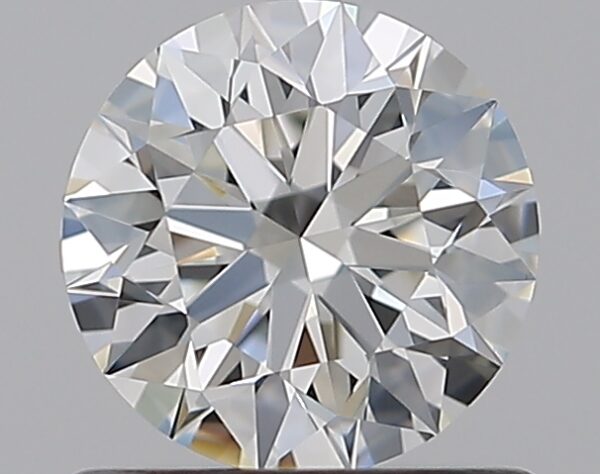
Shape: round
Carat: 0.71
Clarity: VVS2
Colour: H
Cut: EX
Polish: EX
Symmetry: EX
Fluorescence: F
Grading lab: GIA
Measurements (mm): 5.66 x 5.7 x 3.56